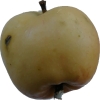
Label: apple